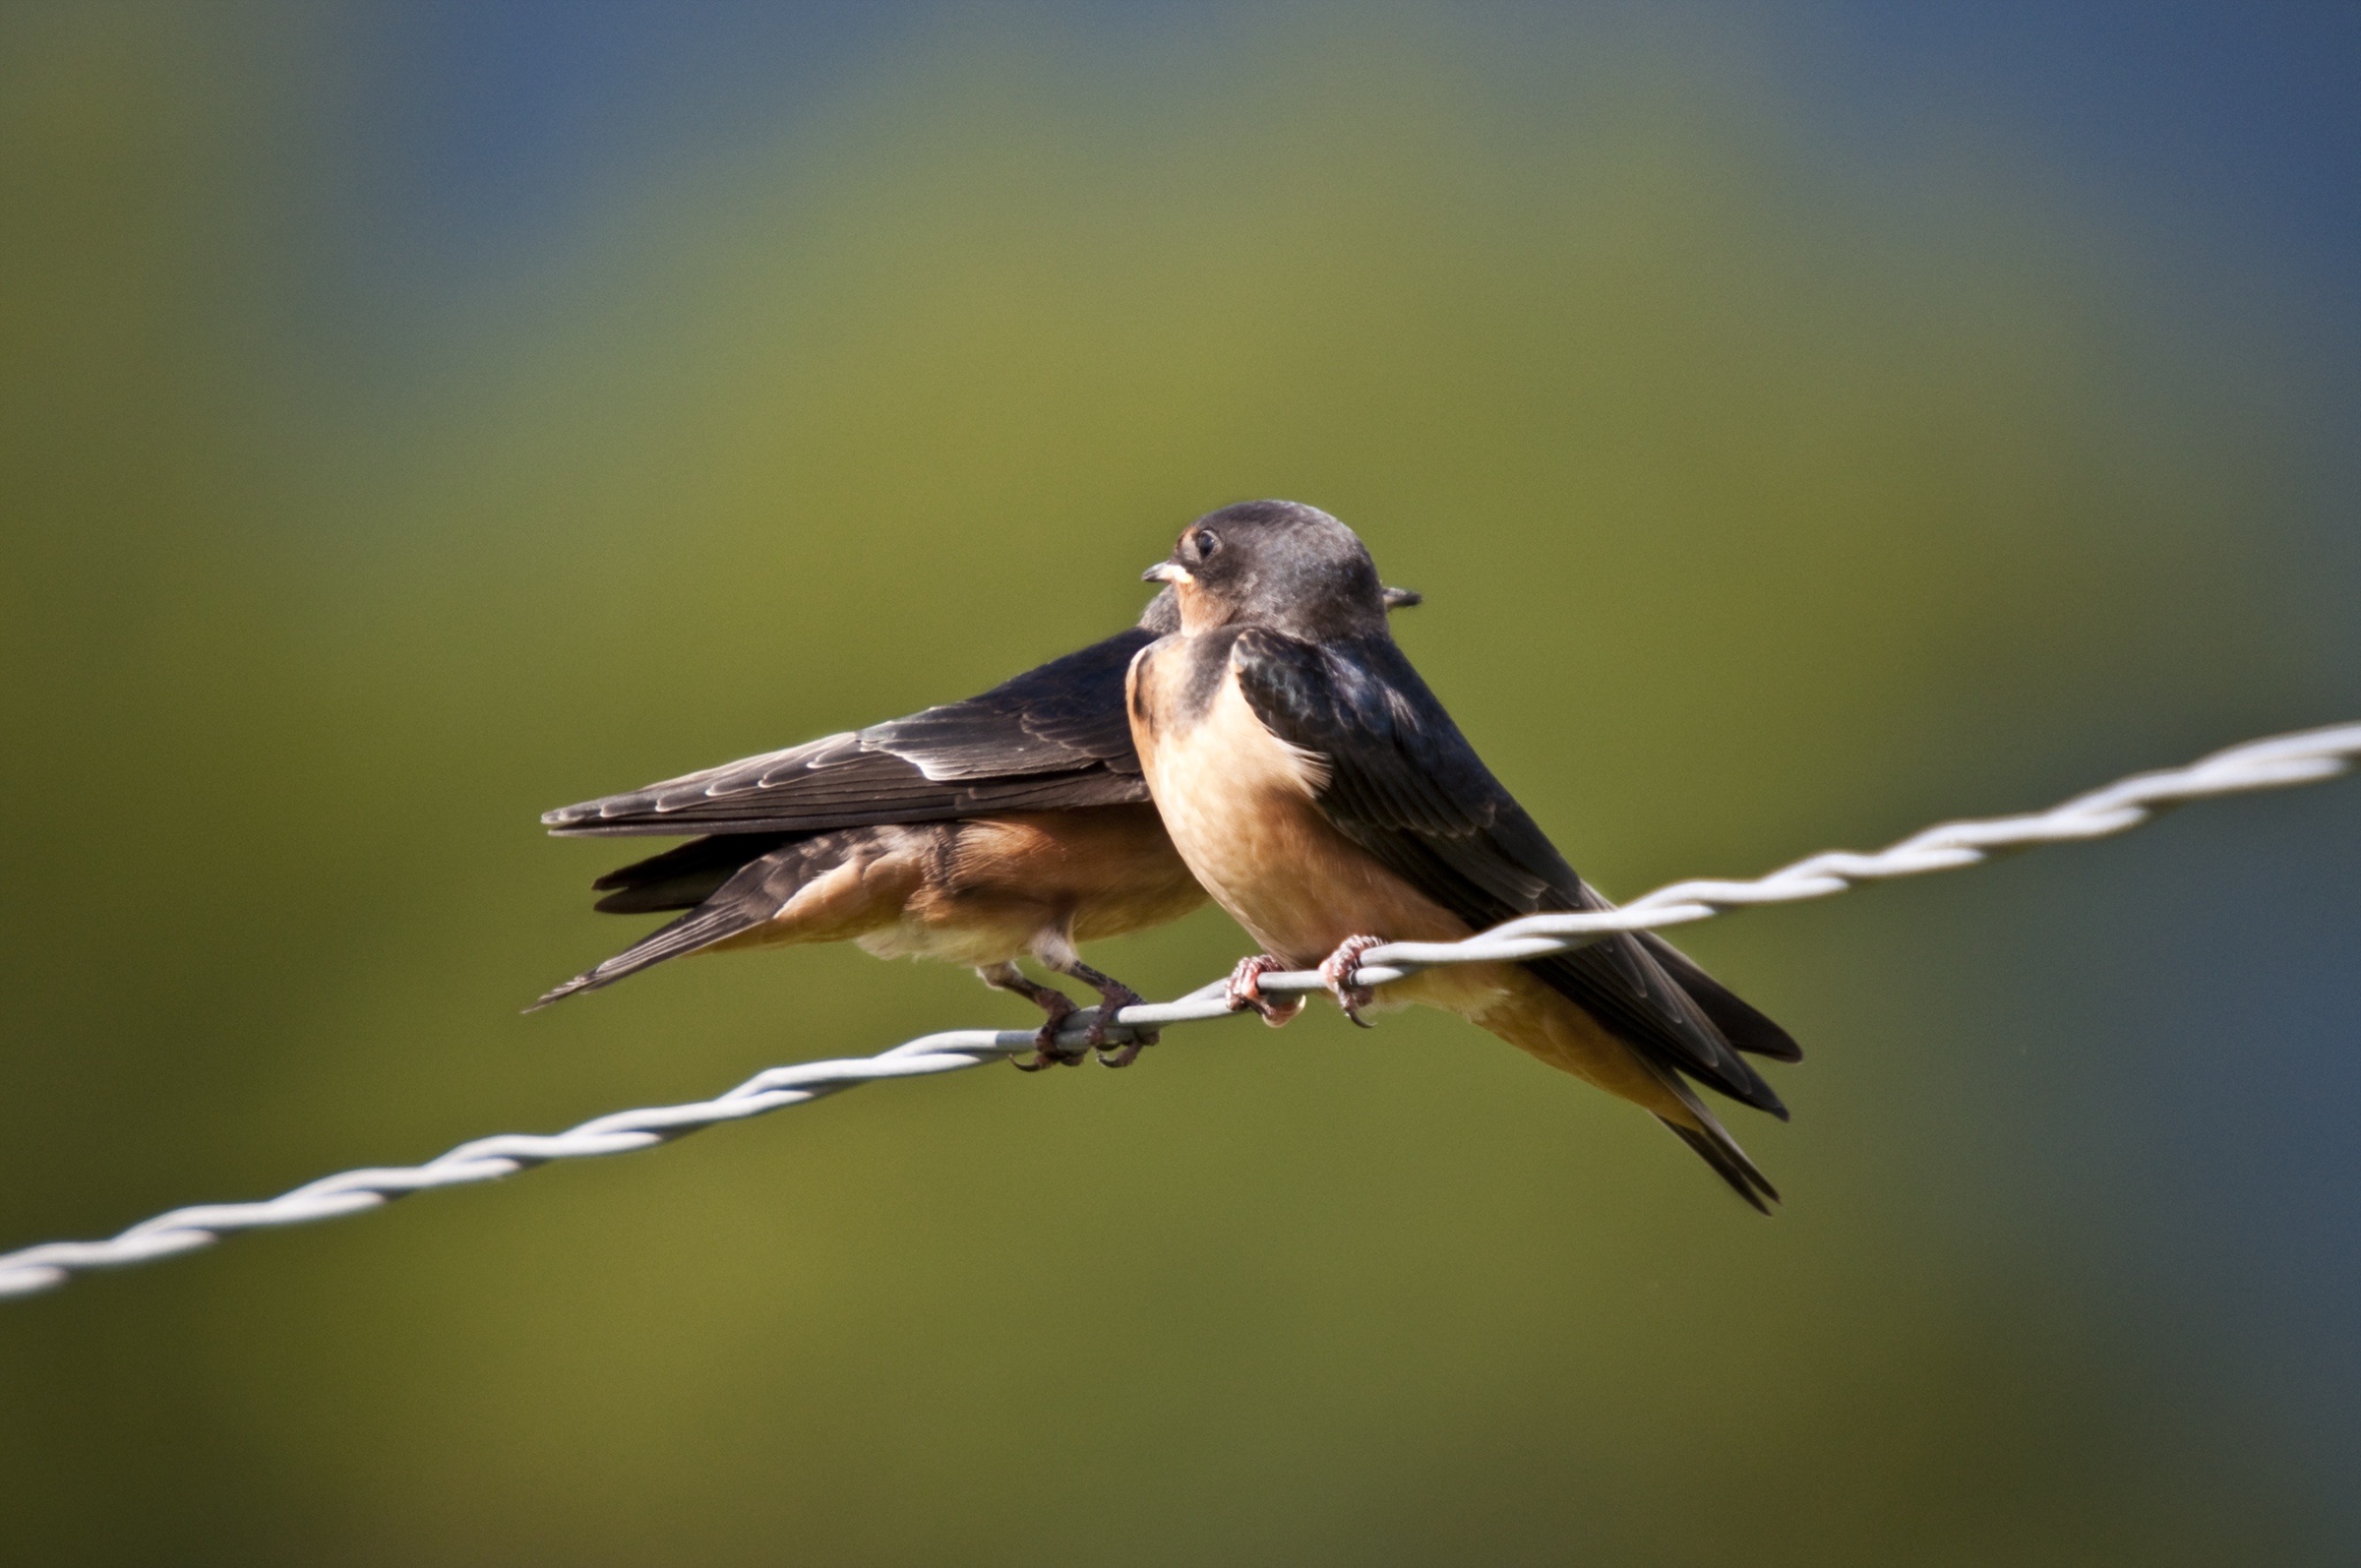
nature, branch, bird, wing, wildlife, beak, fauna, birds, vertebrate, finch, swallow, brambling, macro photography, swallows, old world flycatcher, perching bird